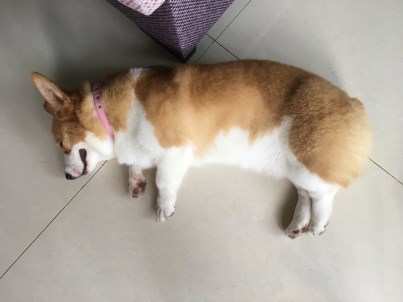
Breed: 2909-n000116-Cardigan